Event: Nepal Earthquake
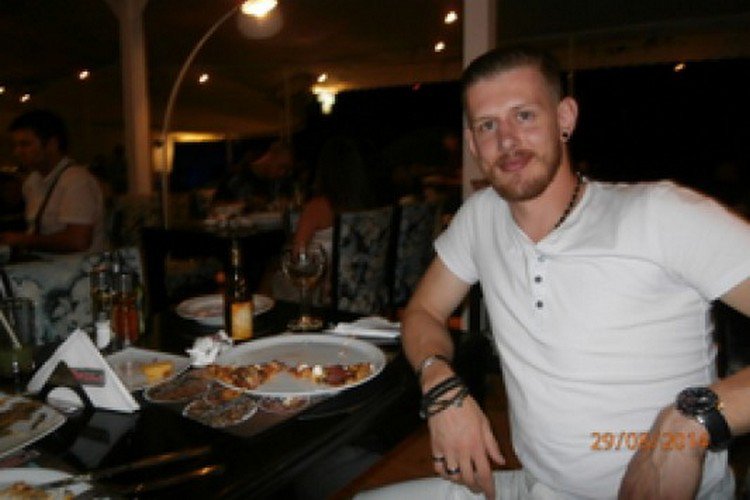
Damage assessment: no_damage